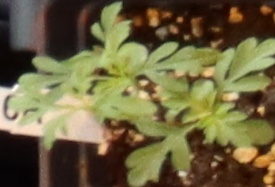
Label: Ragweed